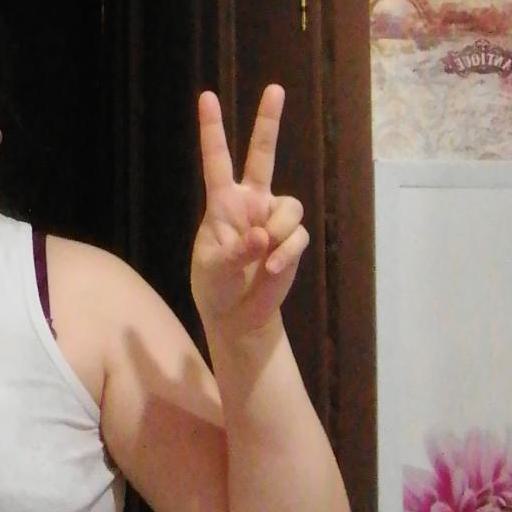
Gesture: peace